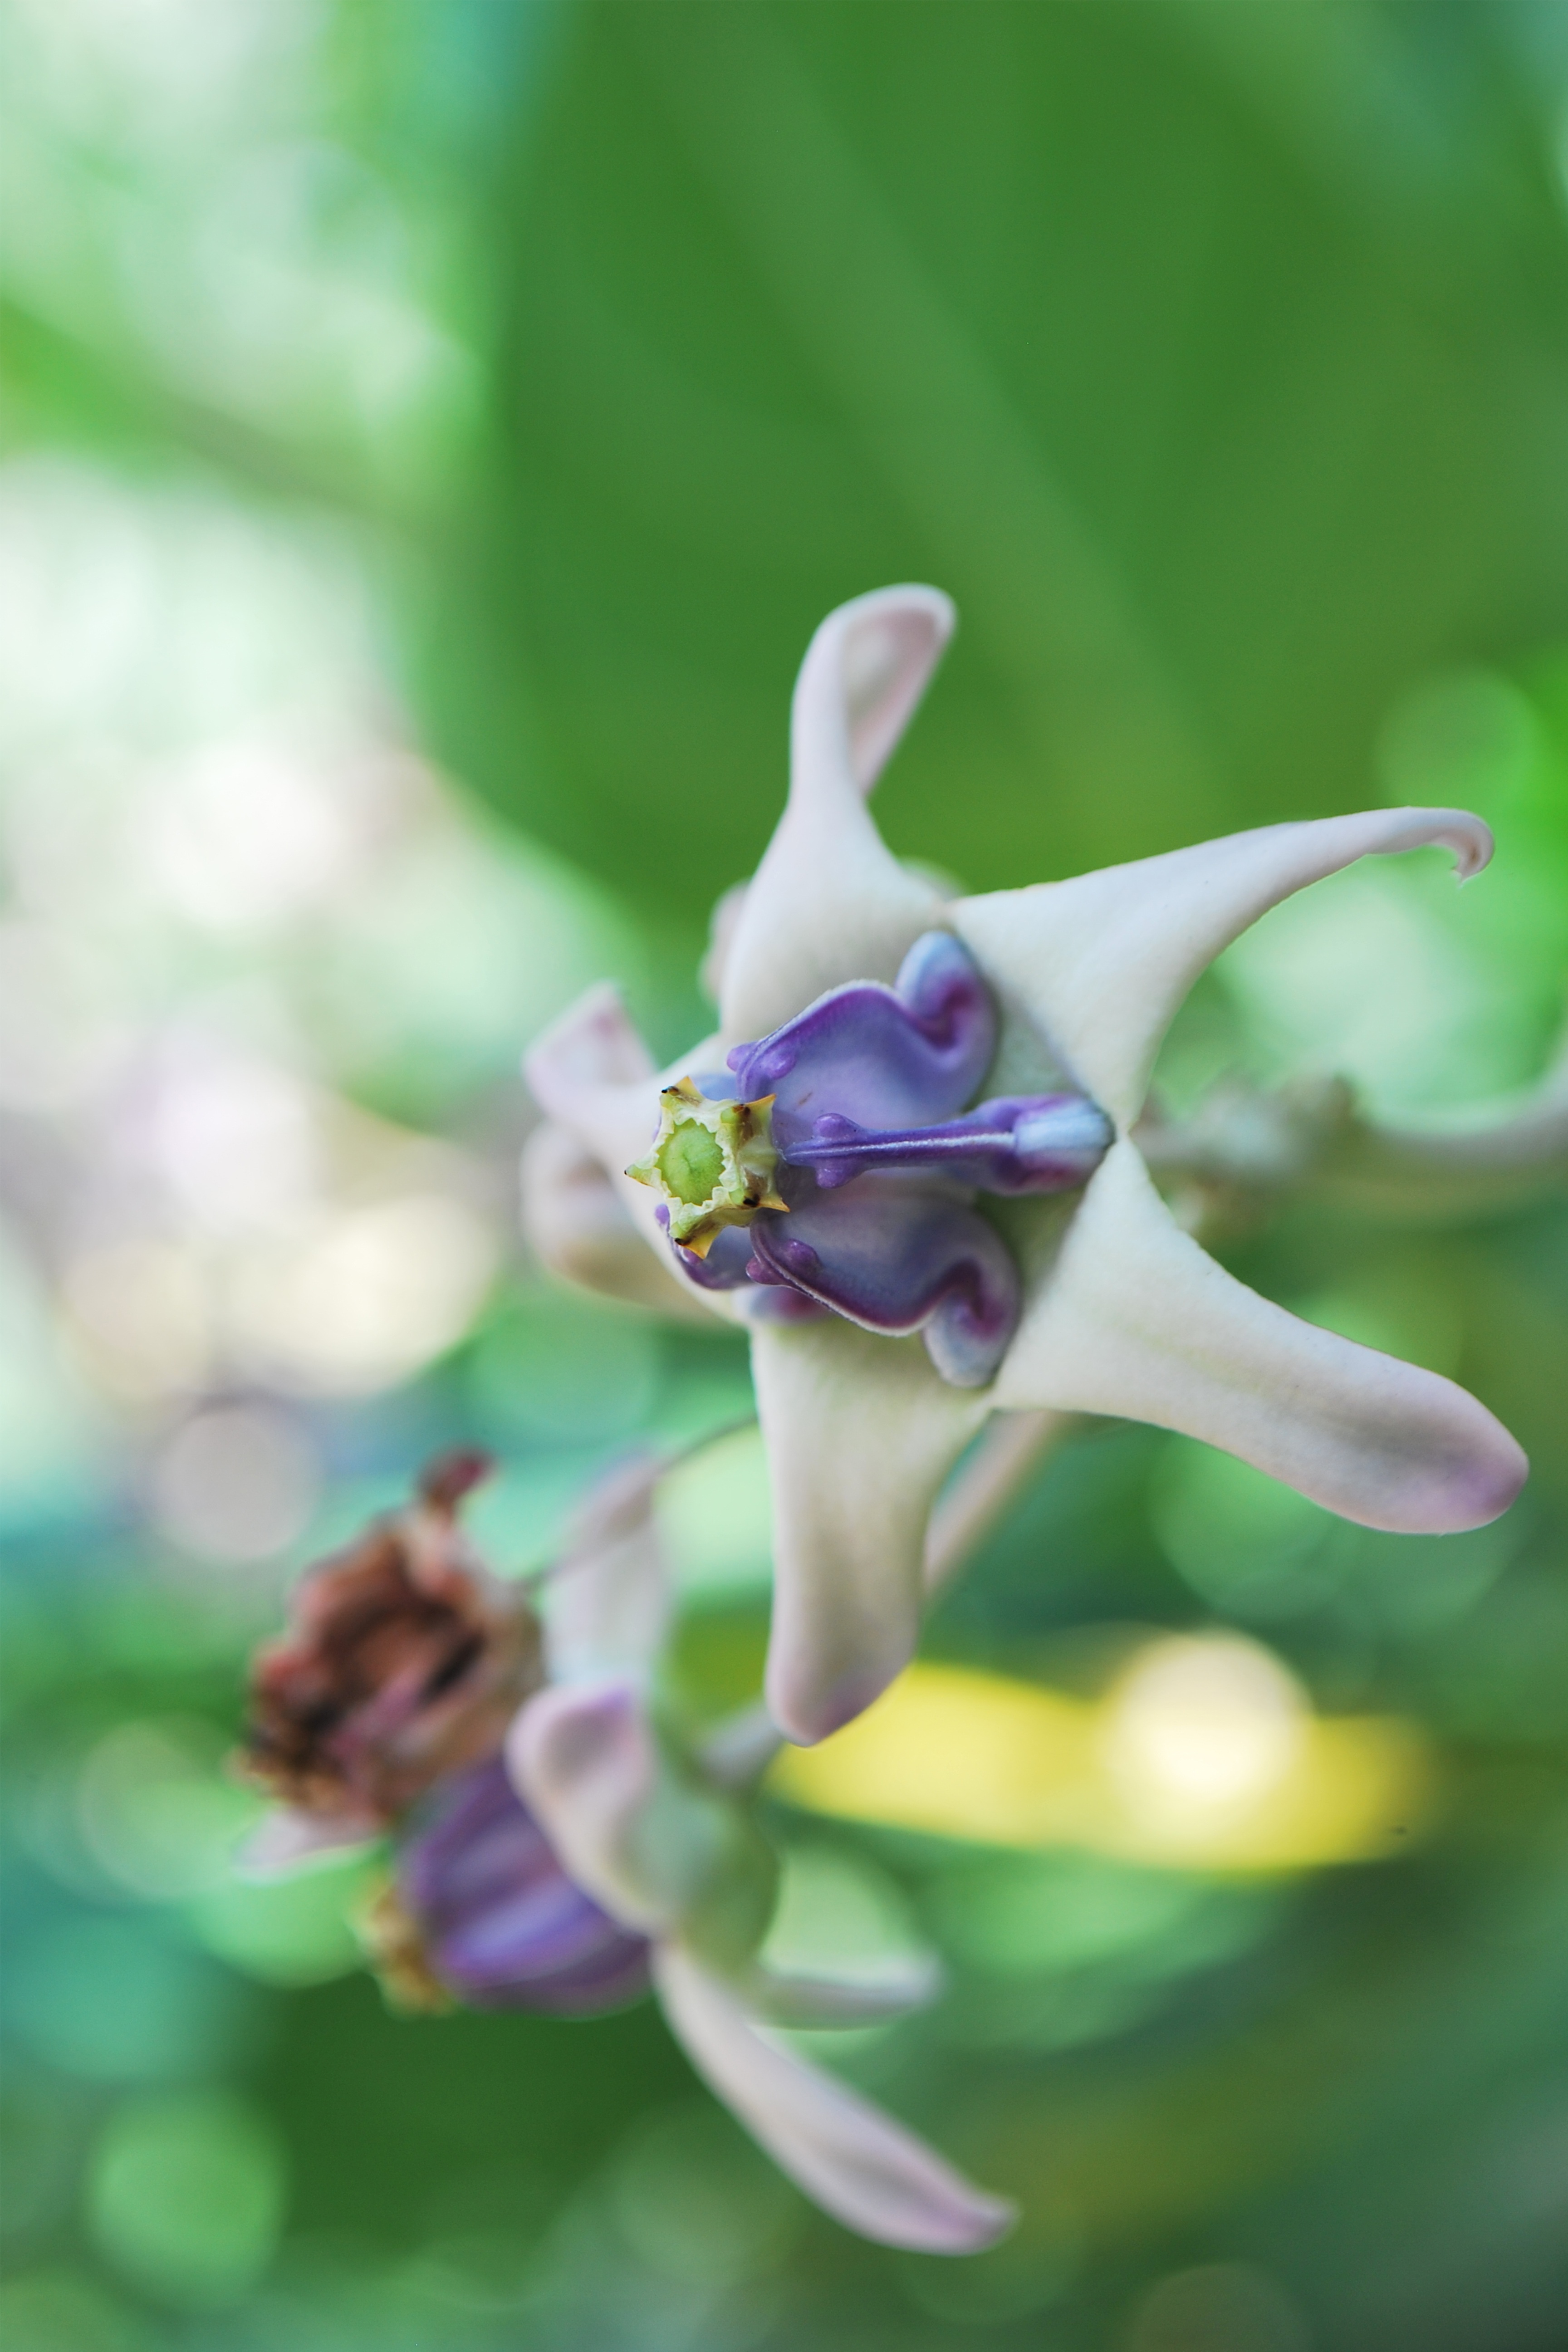
nature, blossom, plant, photography, flower, petal, green, botany, flora, wildflower, flowers, close up, macro photography, white flowers, flowering plant, dok rak, land plant